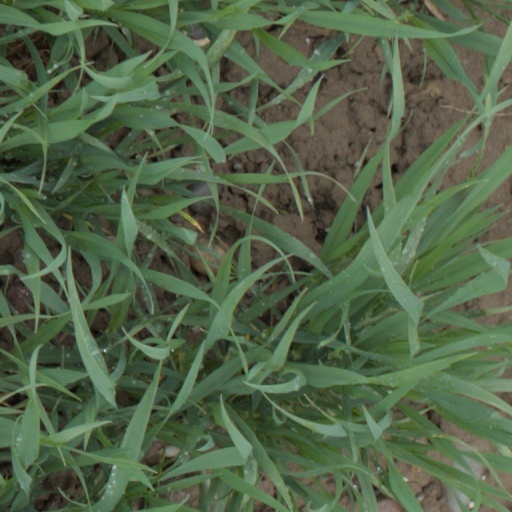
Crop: wheat